James Beard Foundation Award: 1990s

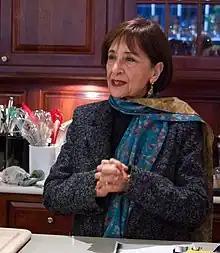
Madhur Jaffrey

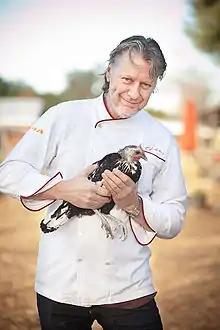
Christopher Gross

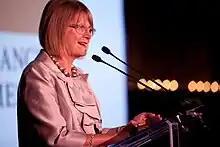
Jancis Robinson

The 1996 James Beard Awards were presented on April 29, 1996, at the New York Marriott Marquis. The Monday-night ceremony was hosted by Al Roker and Nina Griscom, while the cookbook and journalism awards were announced one night earlier at a dinner at the Yale Club of New York City.